Bruce Laingen

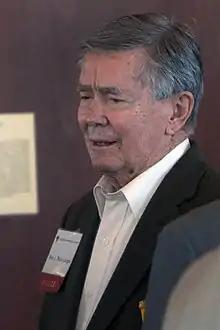
Laingen in 2011

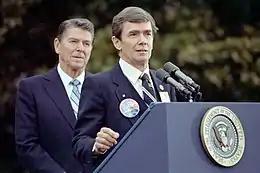
Laingen speaking at the White House on January 27, 1981, with President Ronald Reagan

Lowell Bruce Laingen (August 6, 1922 – July 15, 2019) was an American diplomat who served as the United States Ambassador to Malta from 1977 to 1979. Laingen is best known for having been the most senior American official held hostage during the Iran hostage crisis, while serving as the chargé d'affaires (head of diplomatic mission) at the U.S. Embassy in Tehran.